Herpes simplex virus

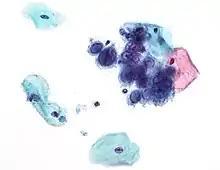
Micrograph showing the viral cytopathic effect of HSV (multinucleation, ground glass chromatin)

Following the infection of a cell, a cascade of herpes virus proteins, called immediate-early, early, and late, is produced. Research using flow cytometry on another member of the herpes virus family, Kaposi's sarcoma-associated herpesvirus, indicates the possibility of an additional lytic stage, delayed-late. These stages of lytic infection, particularly late lytic, are distinct from the latency stage. In the case of HSV-1, no protein products are detected during latency, whereas they are detected during the lytic cycle.